List of airports in Uttarakhand

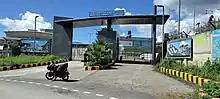
Pithoragarh Airport

Uttarakhand has three main airports, a few airstrips and a couple of proposed airstrips for military and emergency purposes. The Dehradun Airport in Dehradun, Pantnagar Airport in Pantnagar, and Pithoragarh Airport in Pithoragarh are operated by the Airports Authority of India. Three airstrips, Chaukhutia Airport, Gauchar Airport and Chinyalisaur Airport are proposed for expansion in the future under UDAN scheme.